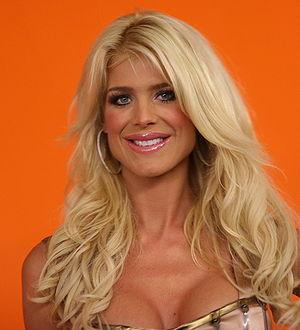
Karen Victoria Silvstedt est un mannequin, actrice, chanteuse, présentatrice suédoise. Elle est née dans une famille de classe moyenne et a une sœur aînée Veronica, ainsi qu'un frère plus jeune, Daniel. Elle vit en France à Paris puis sur la Côte d’Azur depuis les années 2000.Dans sa jeunesse, Victoria Silvstedt est championne de ski : spécialisée en super géant, elle fait partie de l'équipe suédoise olympique et se classe quatrième du pays. Après une grave blessure à l'épaule, elle met un terme à sa carrière.